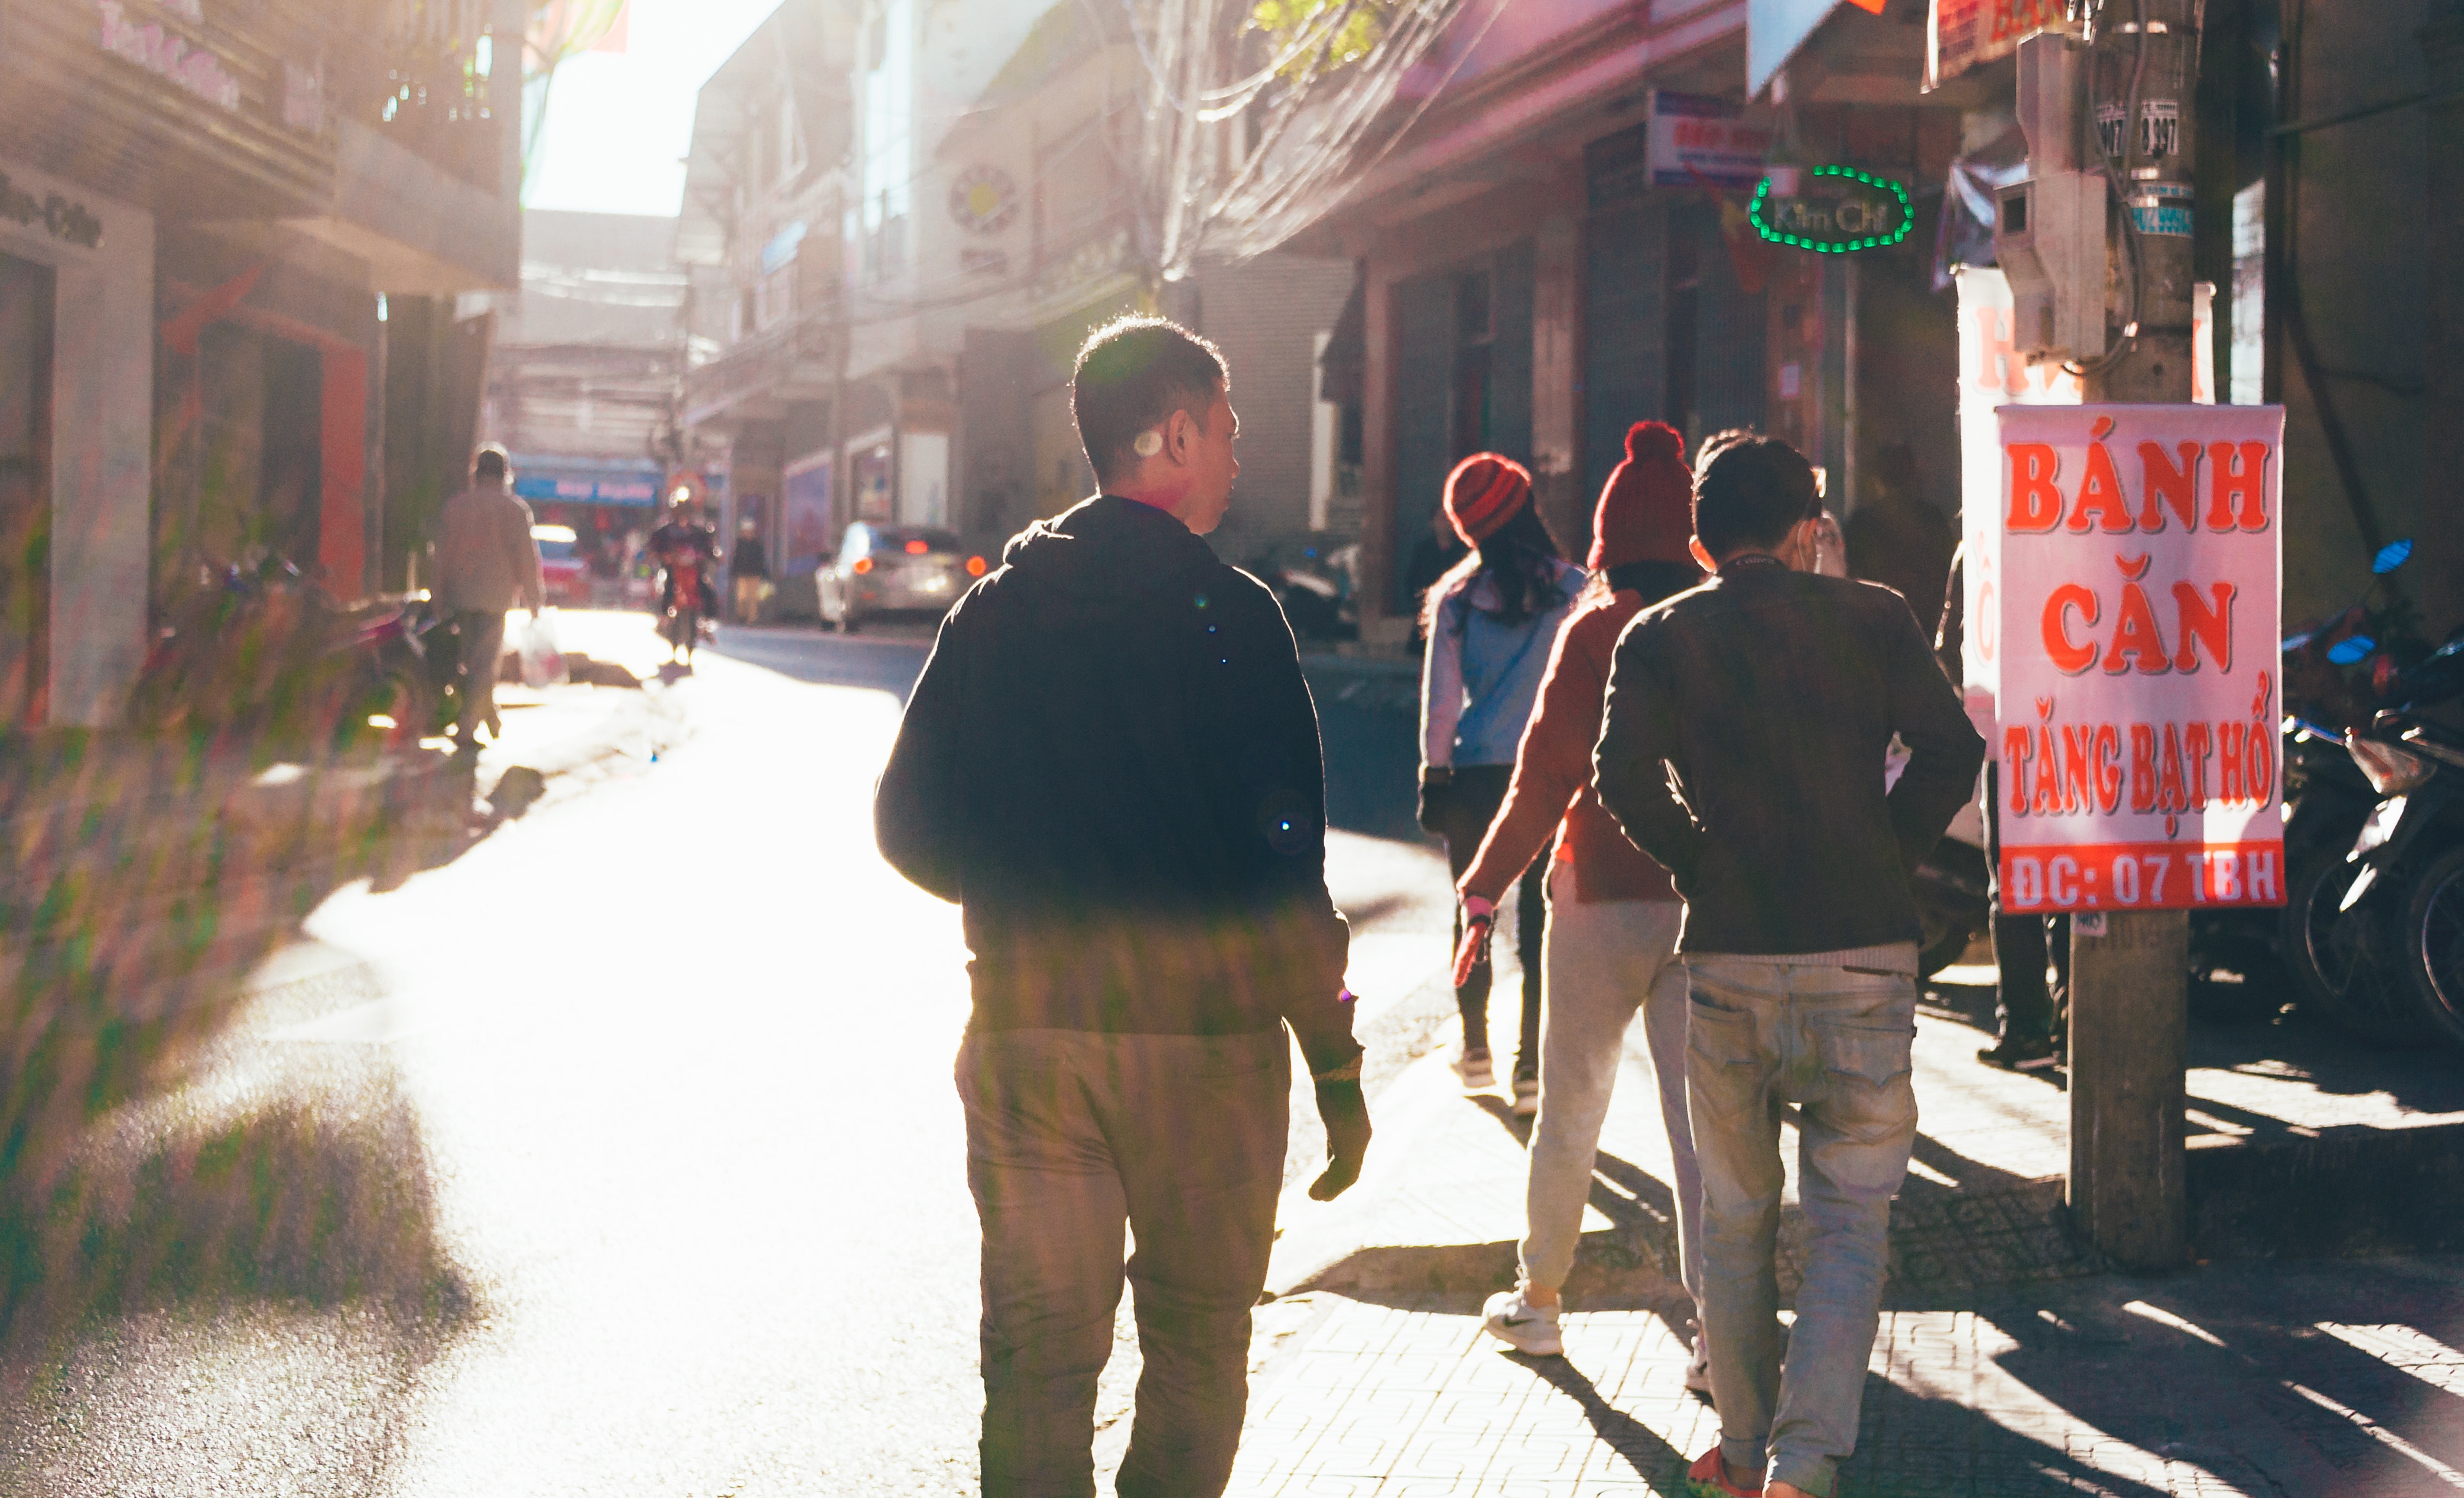
photograph, pedestrian, snapshot, light, street, standing, urban area, infrastructure, tree, photography, road, city, plant, crowd, sidewalk, downtown, window, jacket, walking